Goose barnacle

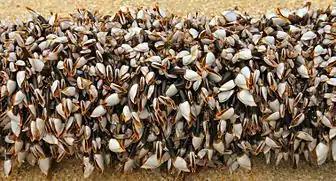
"Lepas anatifera" in Thailand

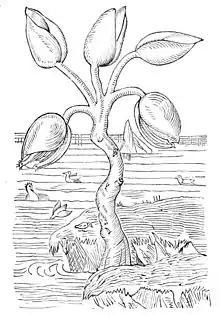
"The goose-tree" from Gerard's "Herbal" (1597), displaying the belief that goose barnacles produced barnacle geese.

Some species of goose barnacles such as "Lepas anatifera" are pelagic and are most frequently found on tidewrack on oceanic coasts. Unlike most other types of barnacles, intertidal goose barnacles (e.g. "Pollicipes pollicipes" and "Pollicipes polymerus") depend on water motion rather than the movement of their cirri for feeding, so are found only on exposed or moderately exposed coasts.